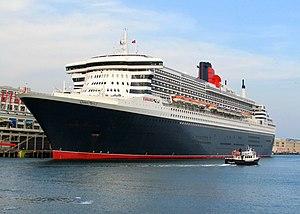
"Le RMS Queen Mary 2 est un paquebot transatlantique britannique de la Cunard construit en France dans les Chantiers de l'Atlantique à Saint-Nazaire et mis en service en 2004 pour assurer la ligne régulière Europe-Amérique du Nord. Il fut à sa construction le paquebot à plus fort tonnage du monde. Il est parfois surnommé ""le dernier transatlantique"", étant le dernier paquebot à effectuer des traversées reliant l'Europe à l'Amérique.